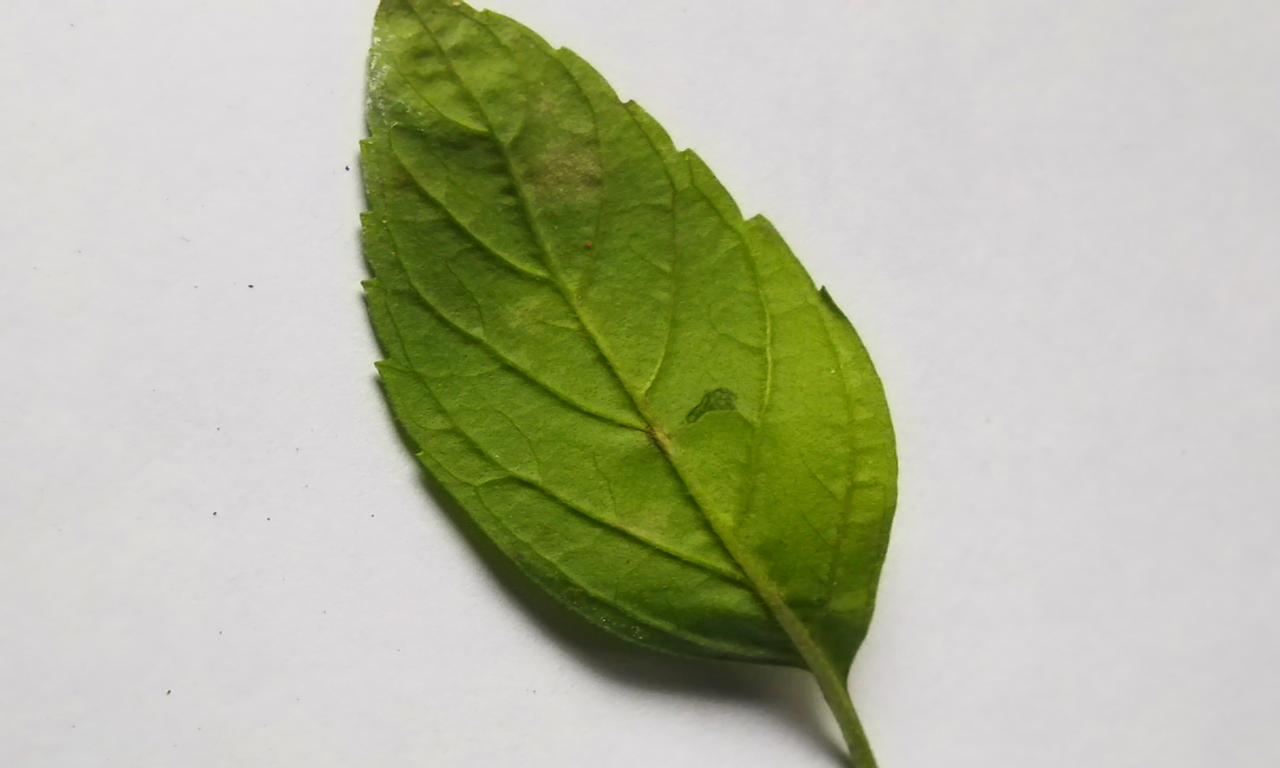
Label: Spoiled